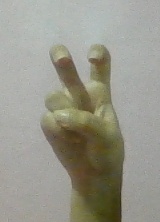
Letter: toot